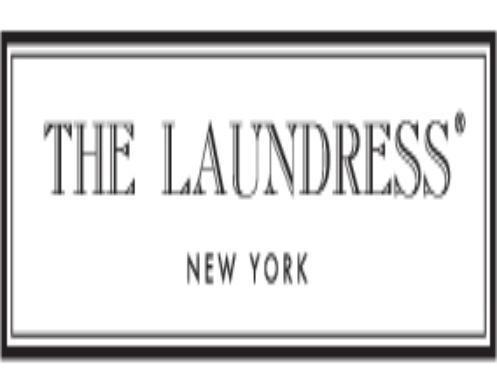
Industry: Necessities